Gary Moore

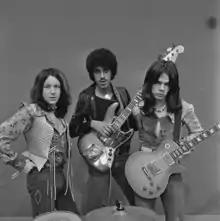
Moore (right) performing with Thin Lizzy in February 1974 on the Dutch programme "TopPop".

After leaving Skid Row, Phil Lynott formed the hard rock group Thin Lizzy. After the departure of guitarist Eric Bell, Moore was recruited to help finish the band's ongoing tour in early 1974. A 1974 performance of the song "The Rocker", on the Dutch TV programme "TopPop", features Moore. Moore recorded three songs with the band during this time, including "Still in Love with You", which he co-wrote. The song was later included on Thin Lizzy's fourth album "Nightlife". He left Thin Lizzy in April 1974. While he enjoyed his time in the band, he felt it wasn't good for him: "After a few months I was doing myself in, drinking and high on the whole thing."